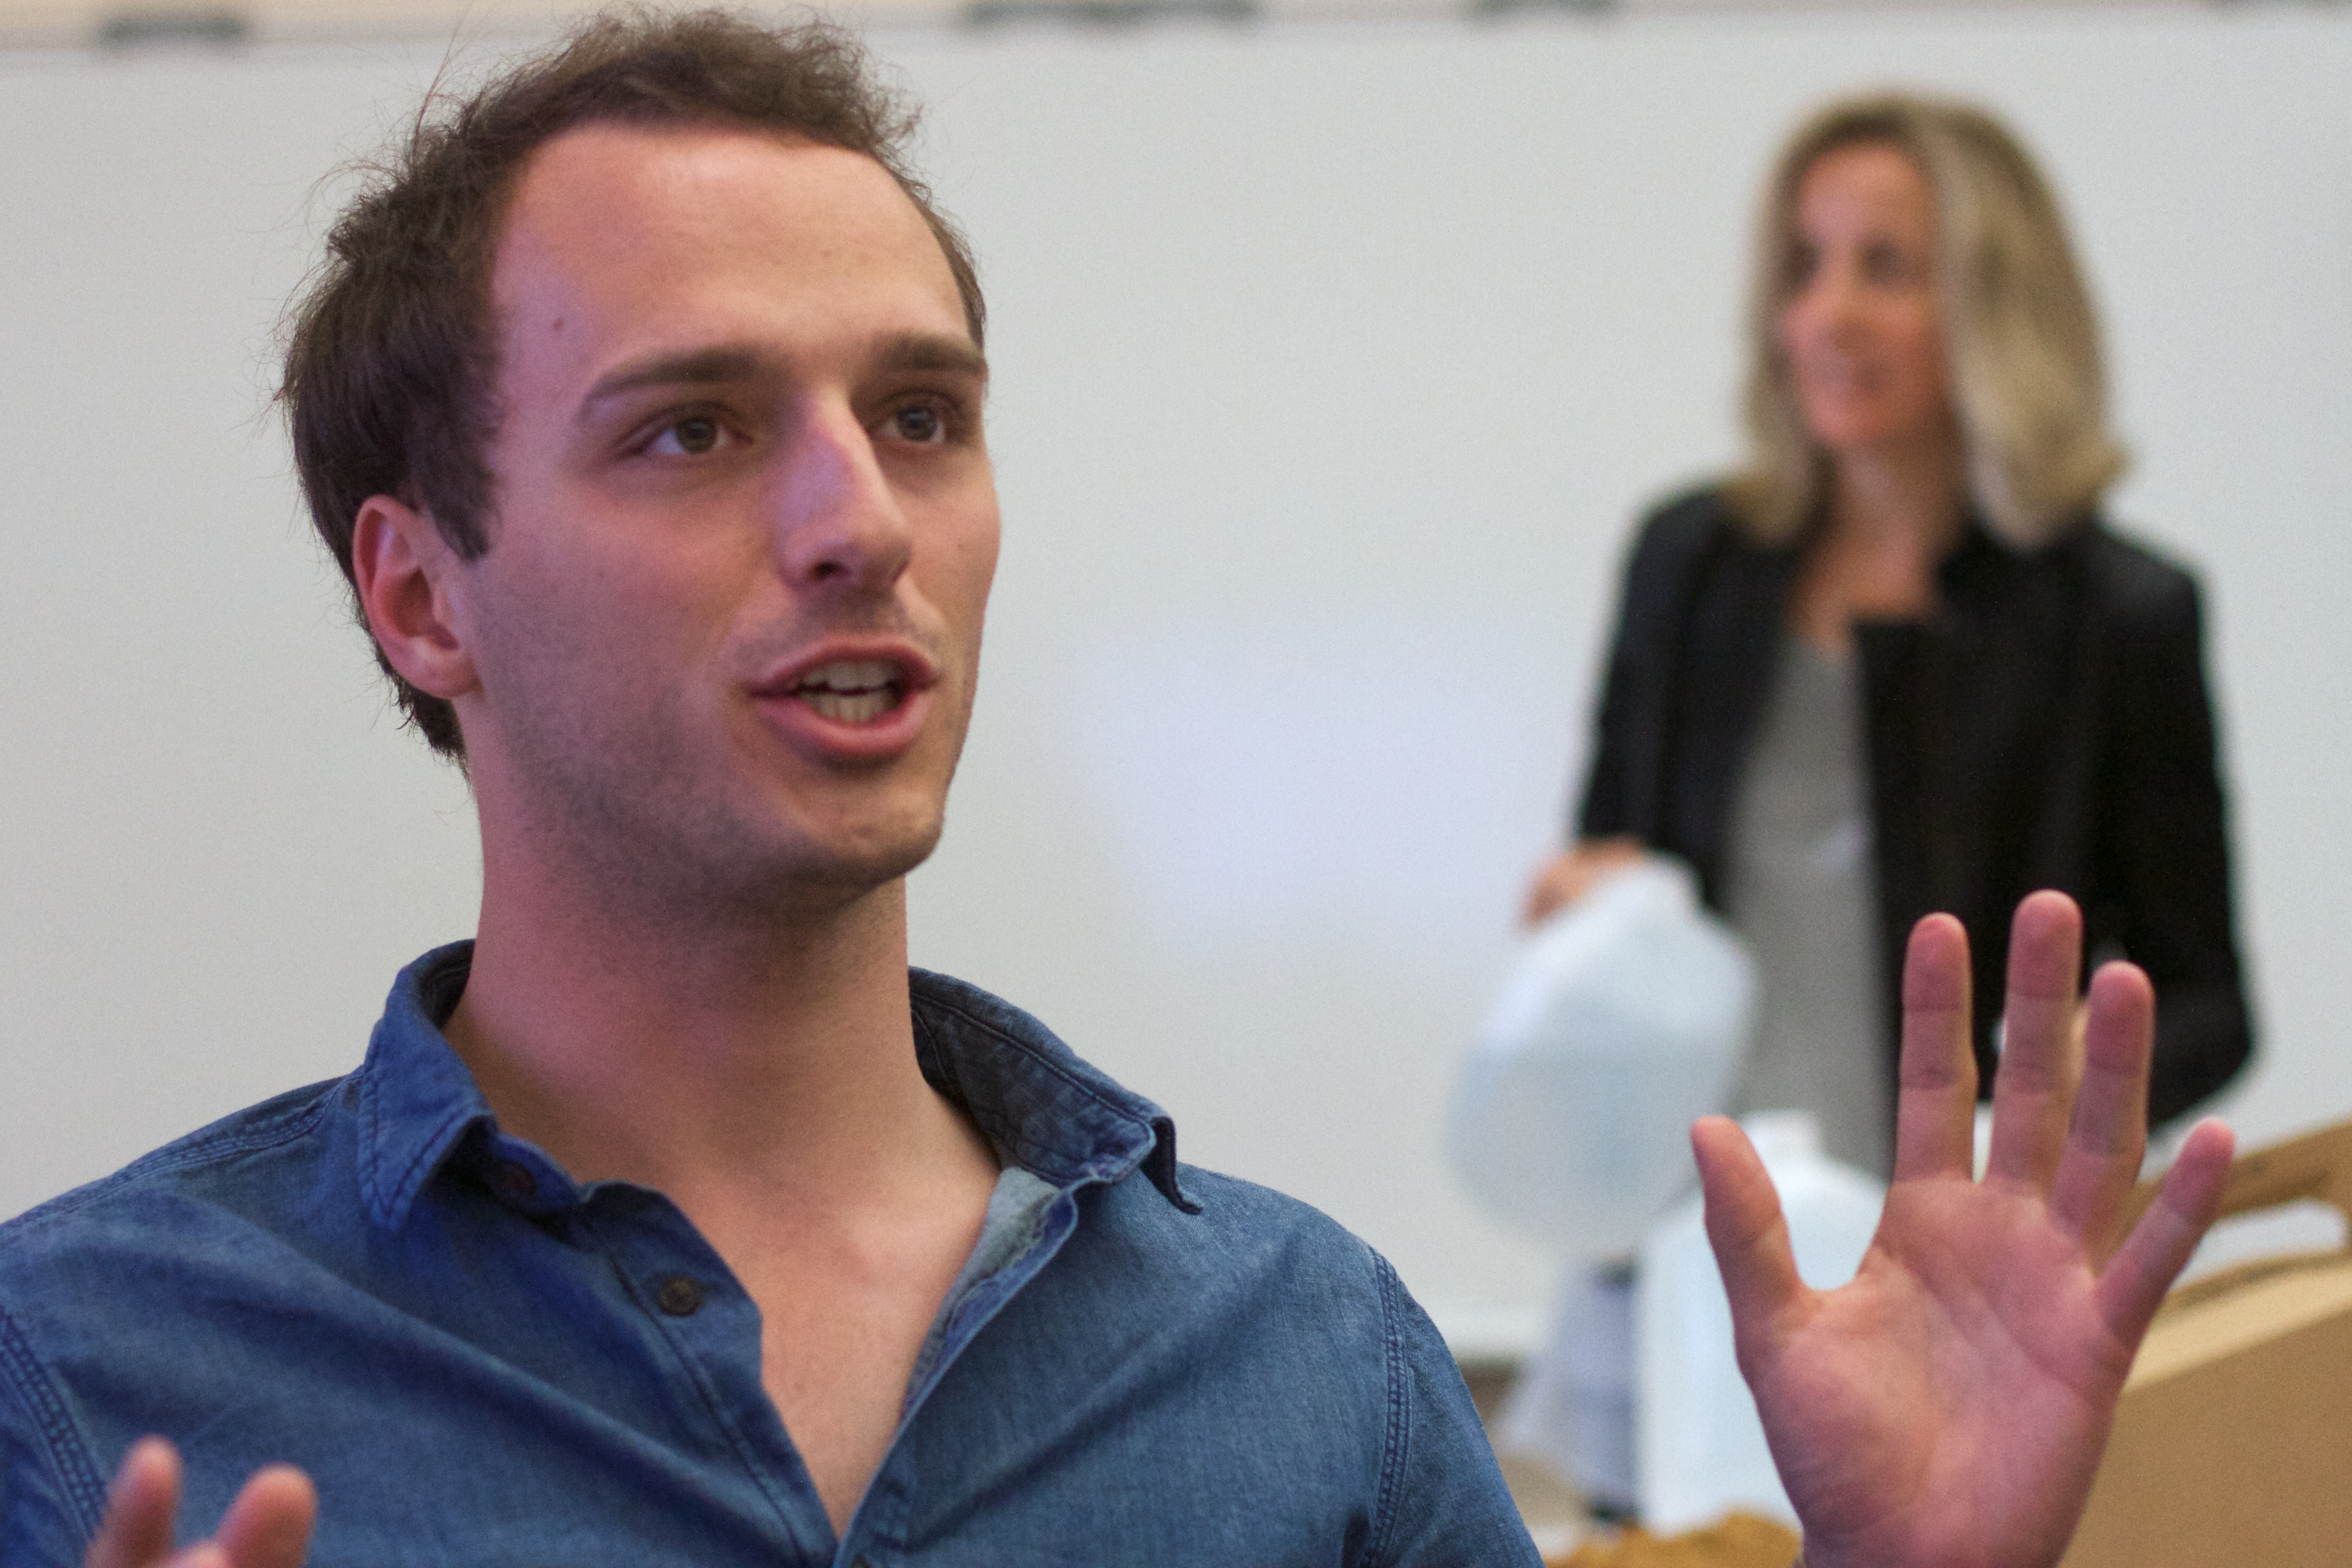
person, conversation, indieedtech